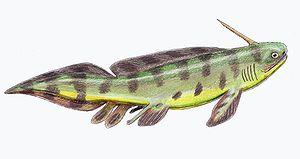
Les Xenacanthiformes forment un ordre éteint de requins préhistoriques.